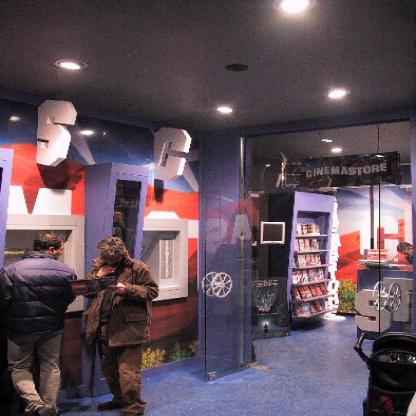
Scene: Indoor